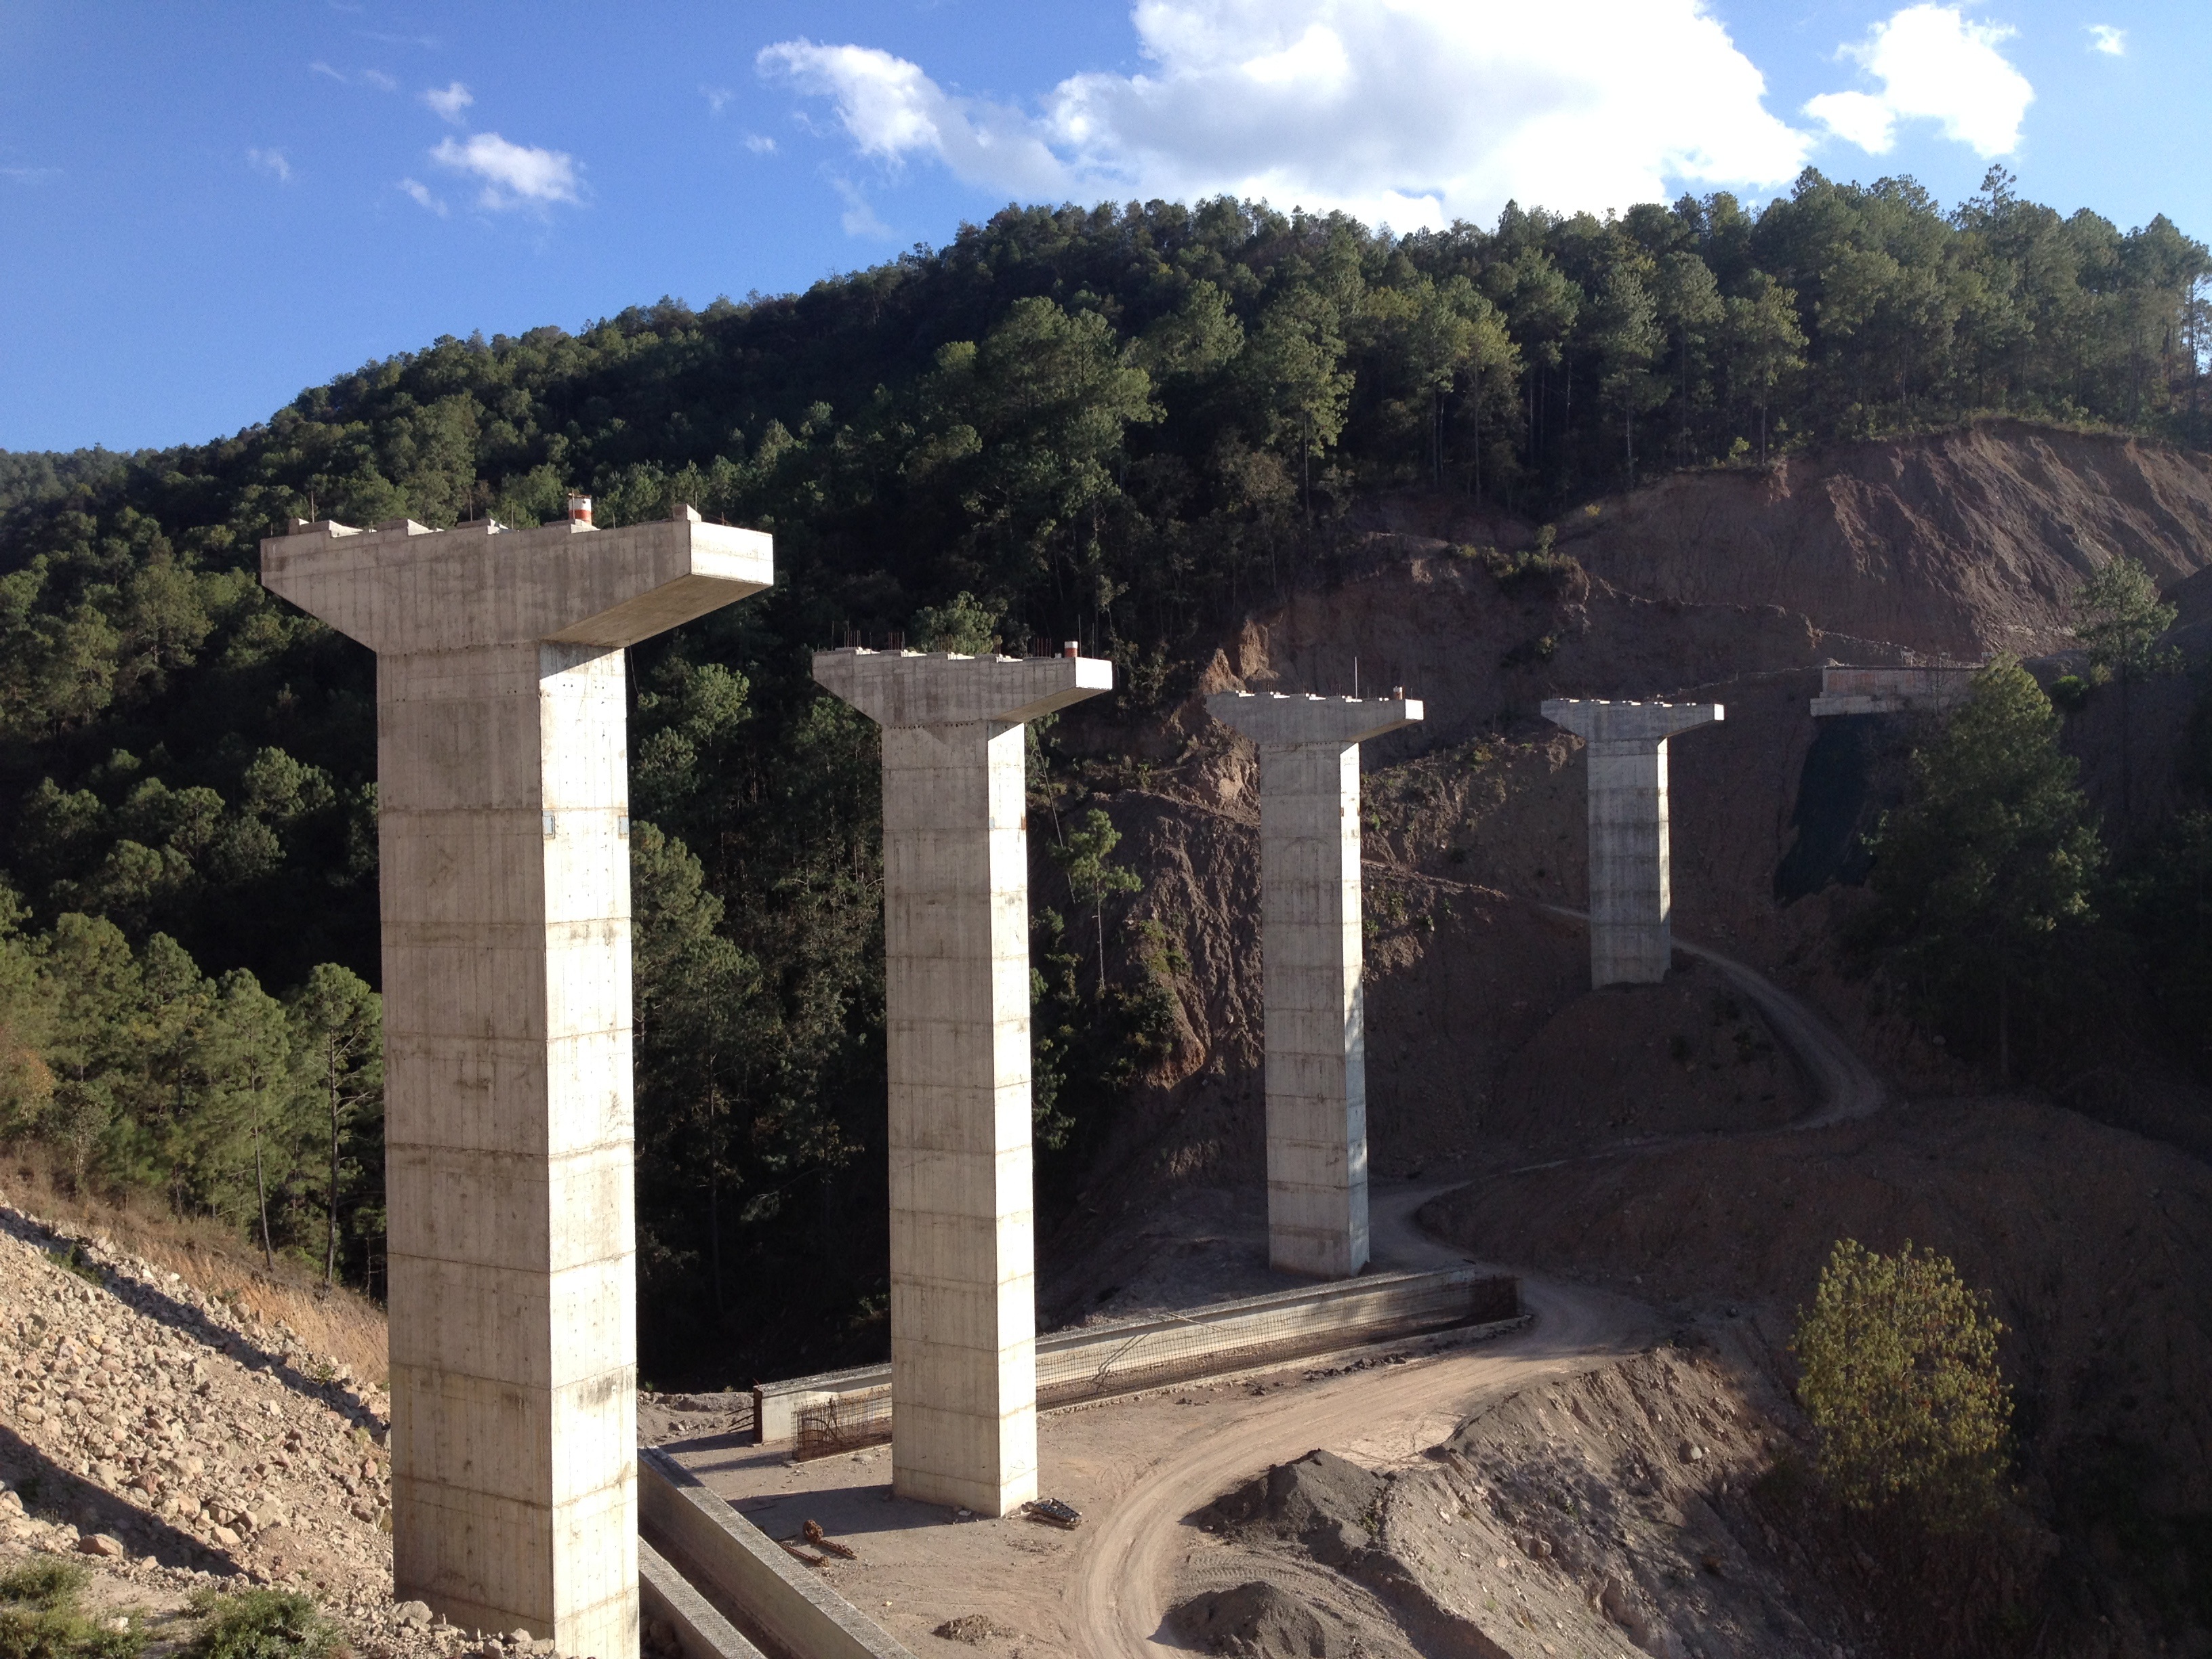
structure, arch, property, ruins, works, estate, builder, engineer, outdoor structure